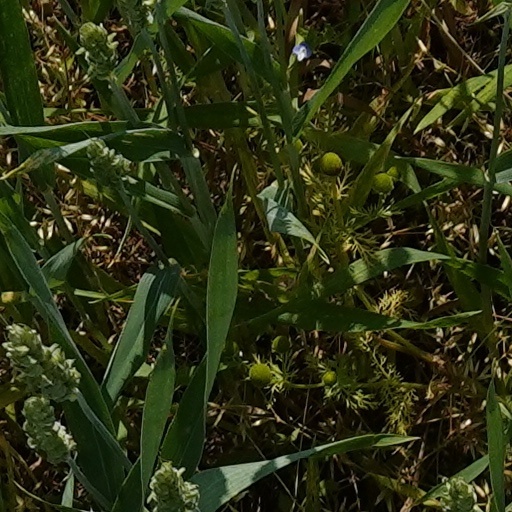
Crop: wheat